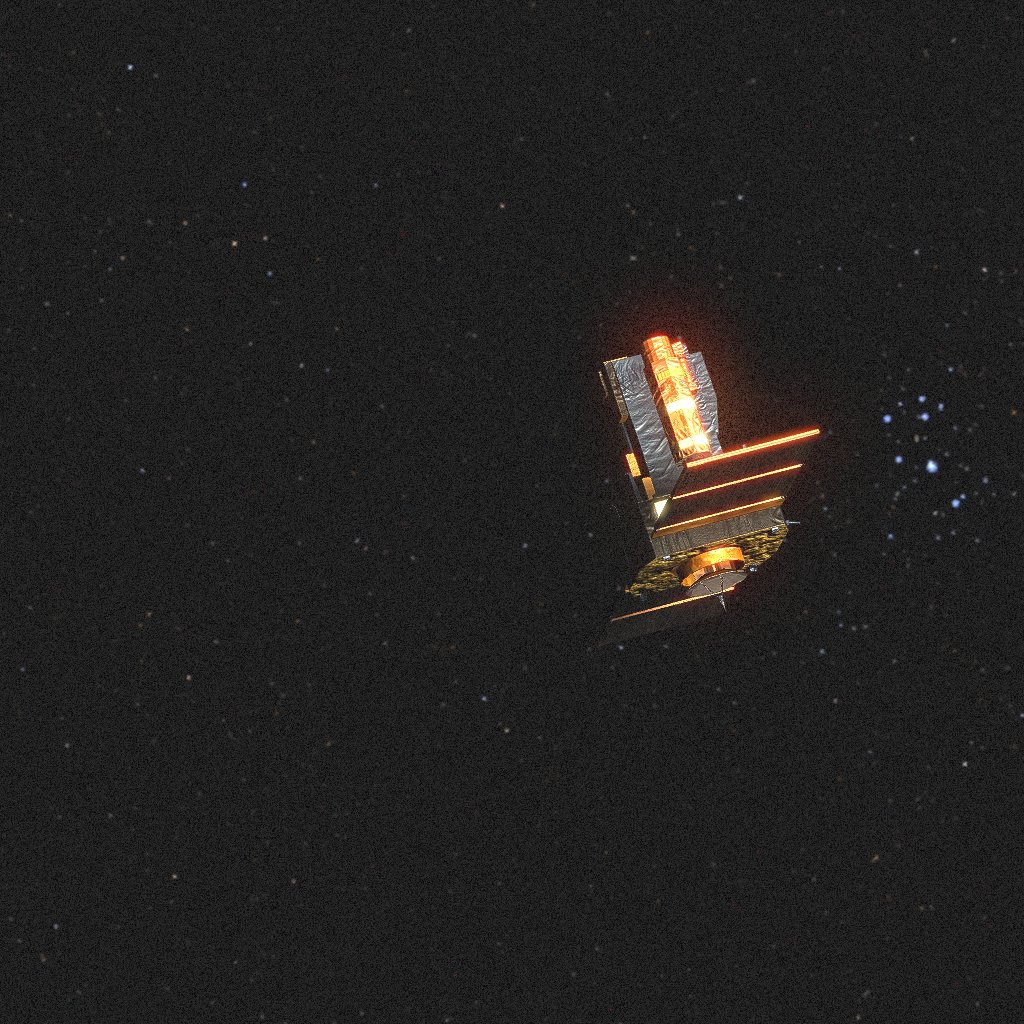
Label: soho